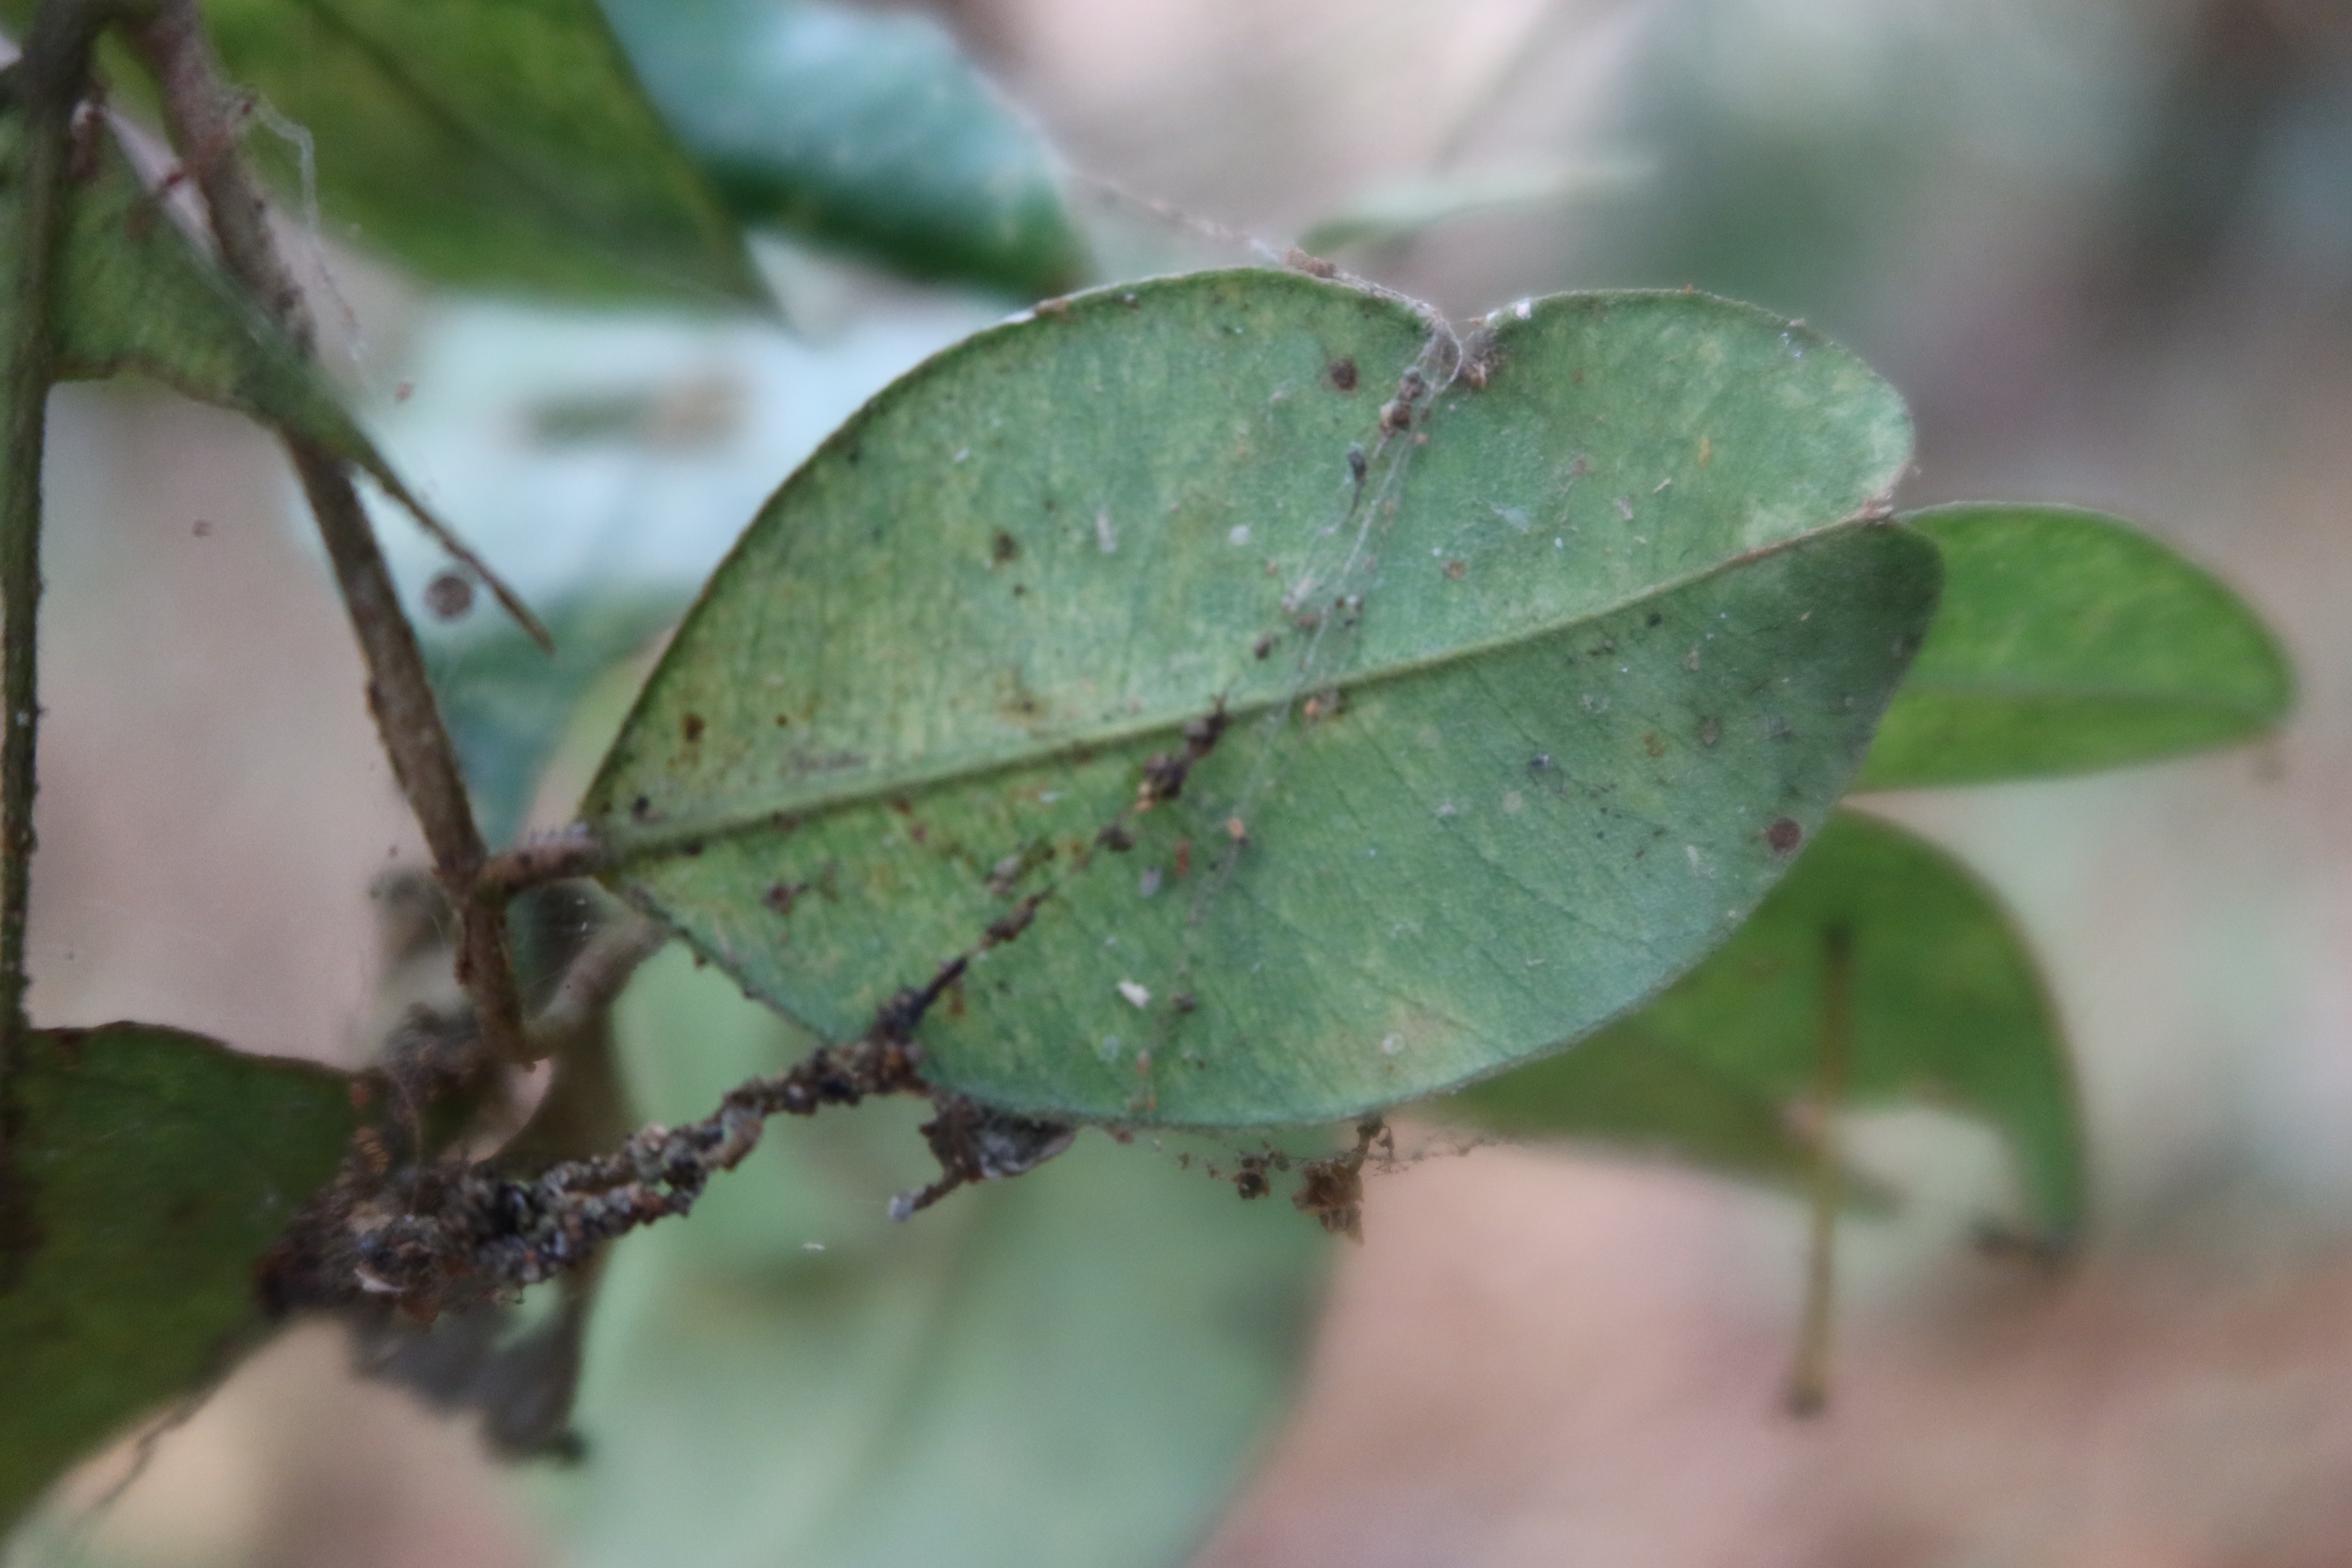
Label: Spiders